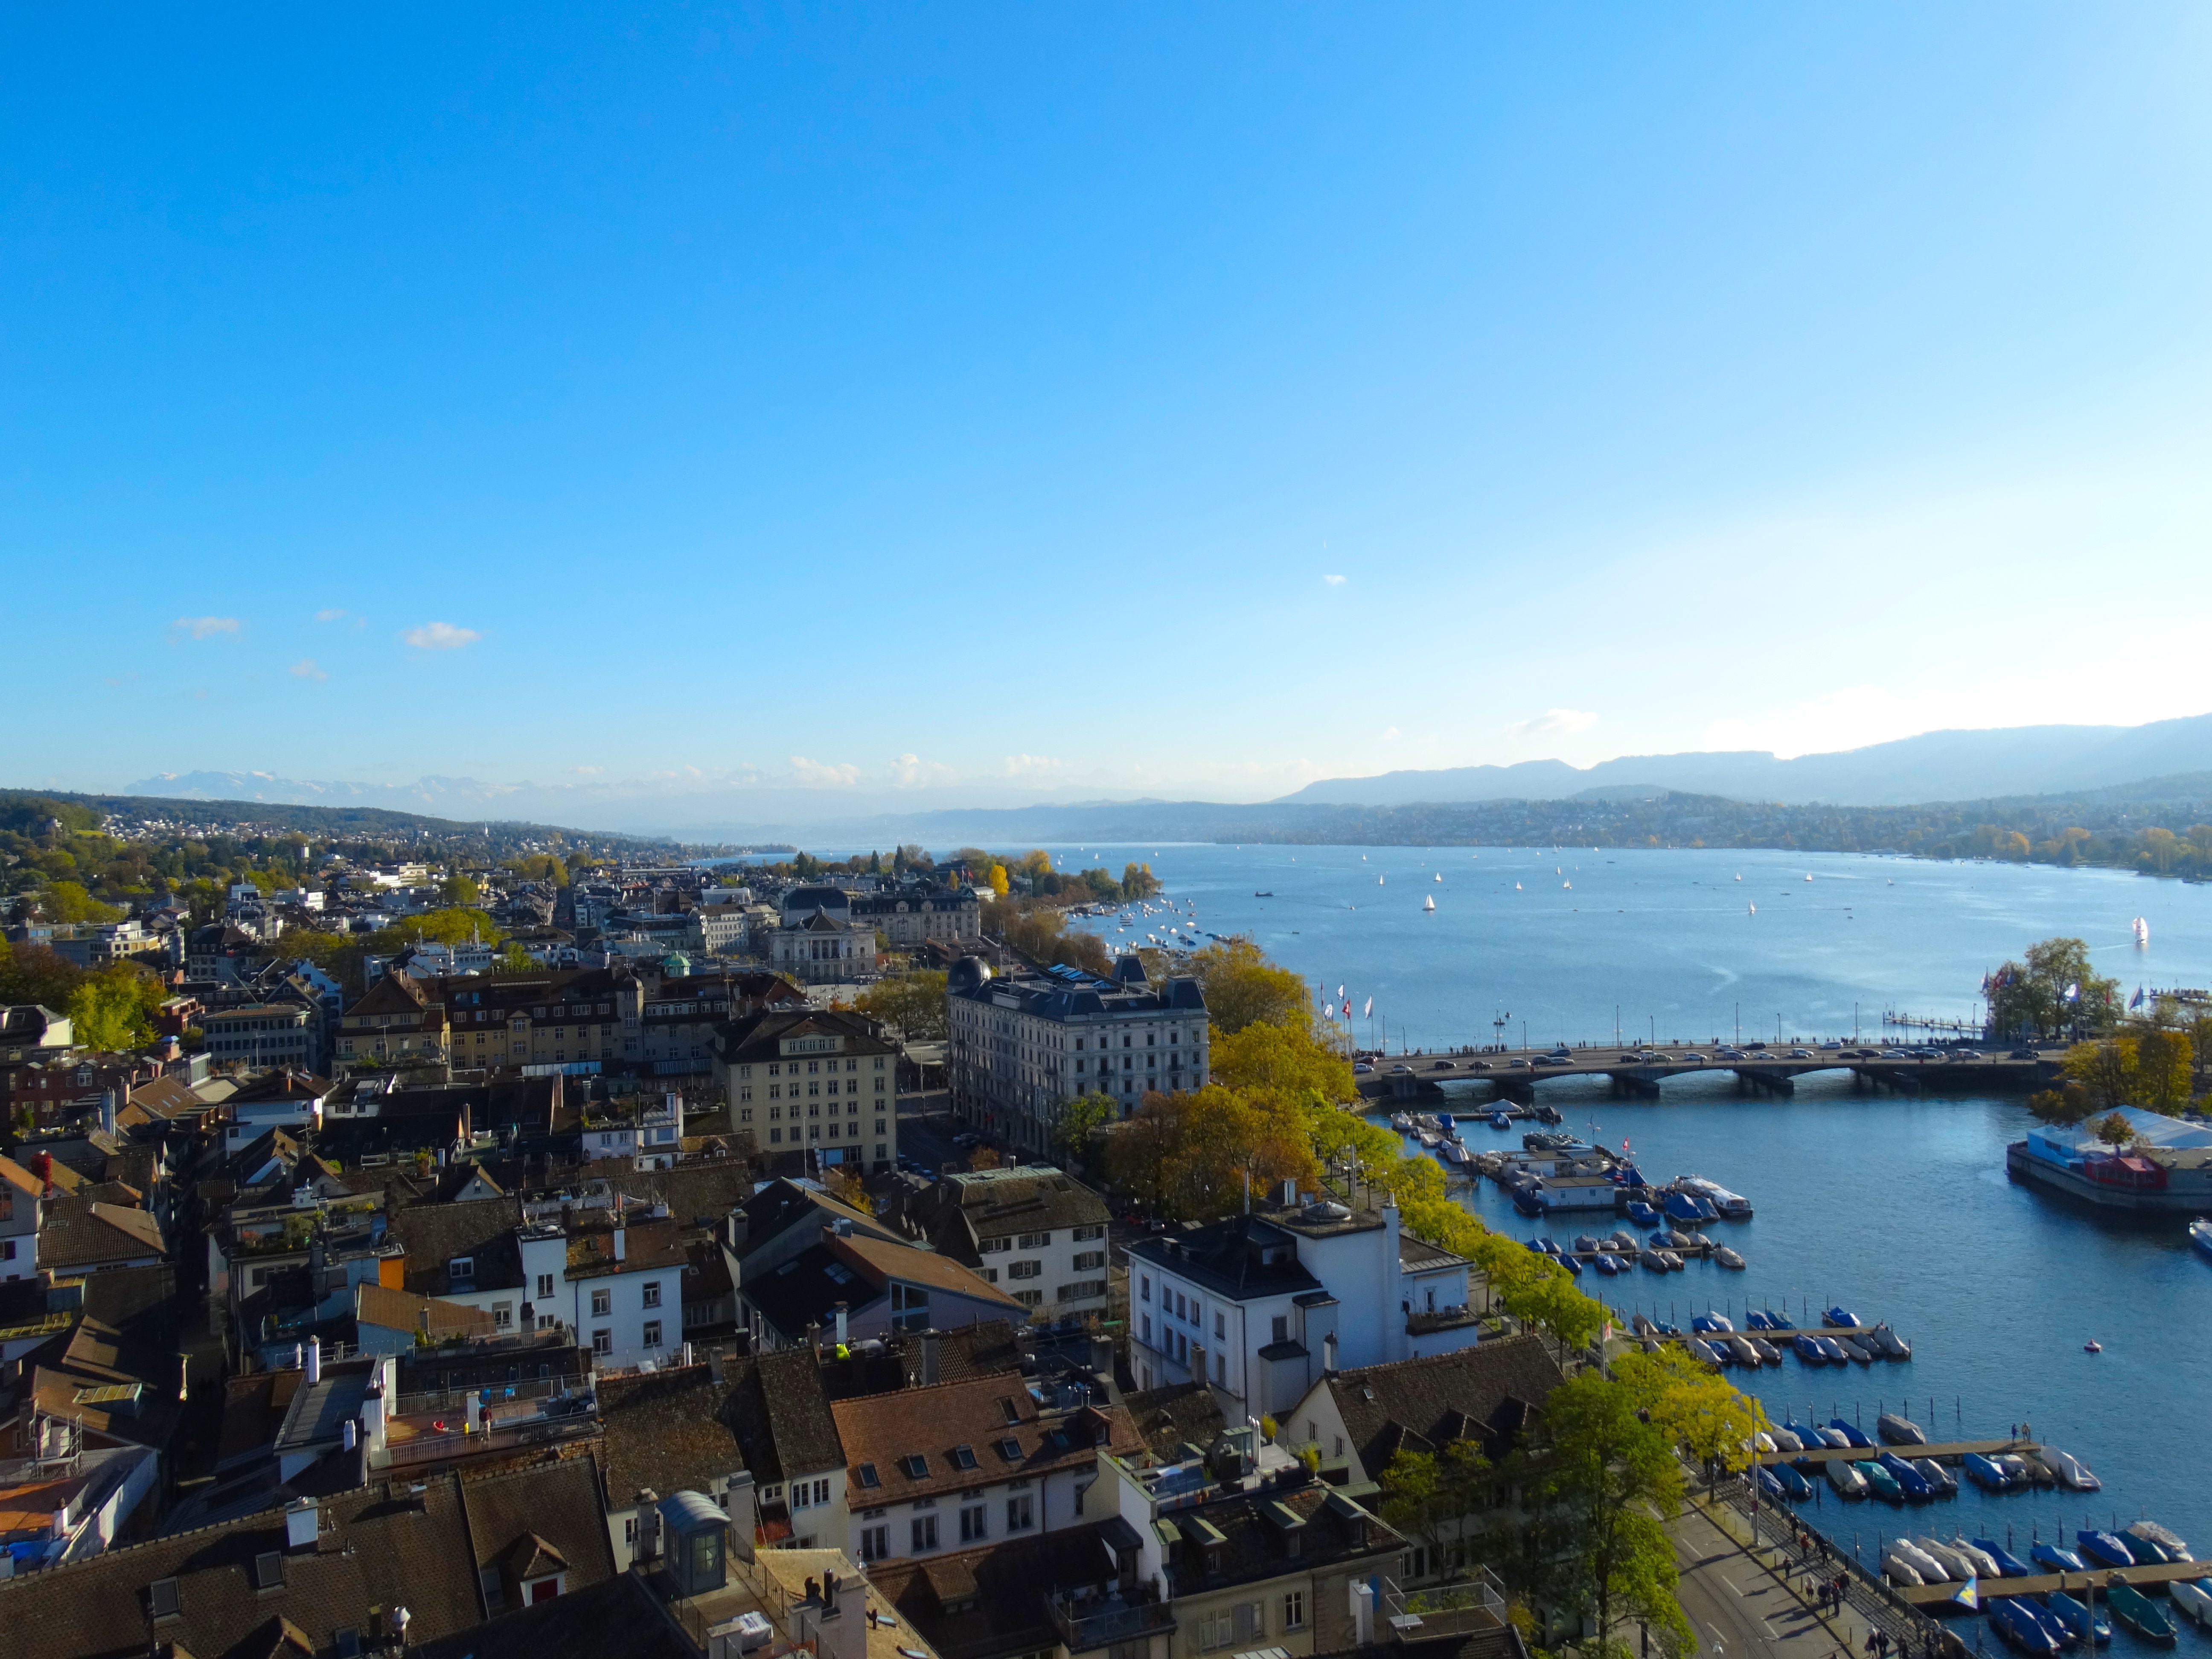
sea, coast, horizon, town, city, cityscape, panorama, vacation, bay, harbor, marina, tourism, aerial view, zurich, town center, aerial photography